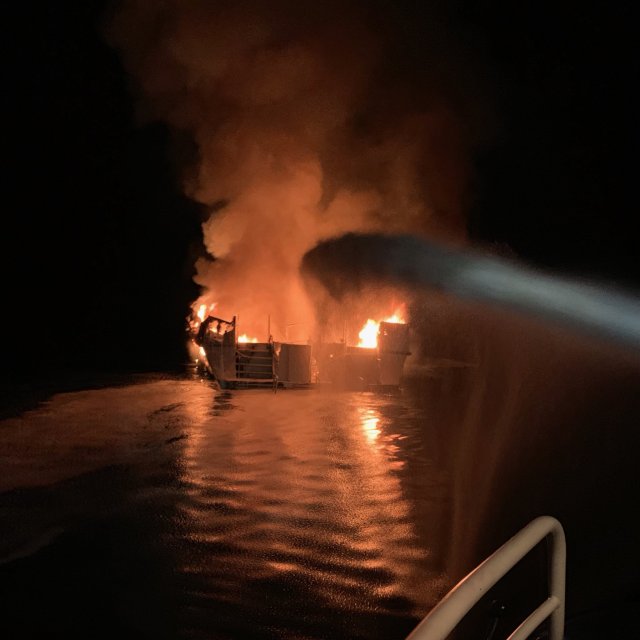
Label: urban_fire